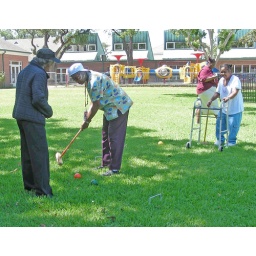
Gotta go around the green ball